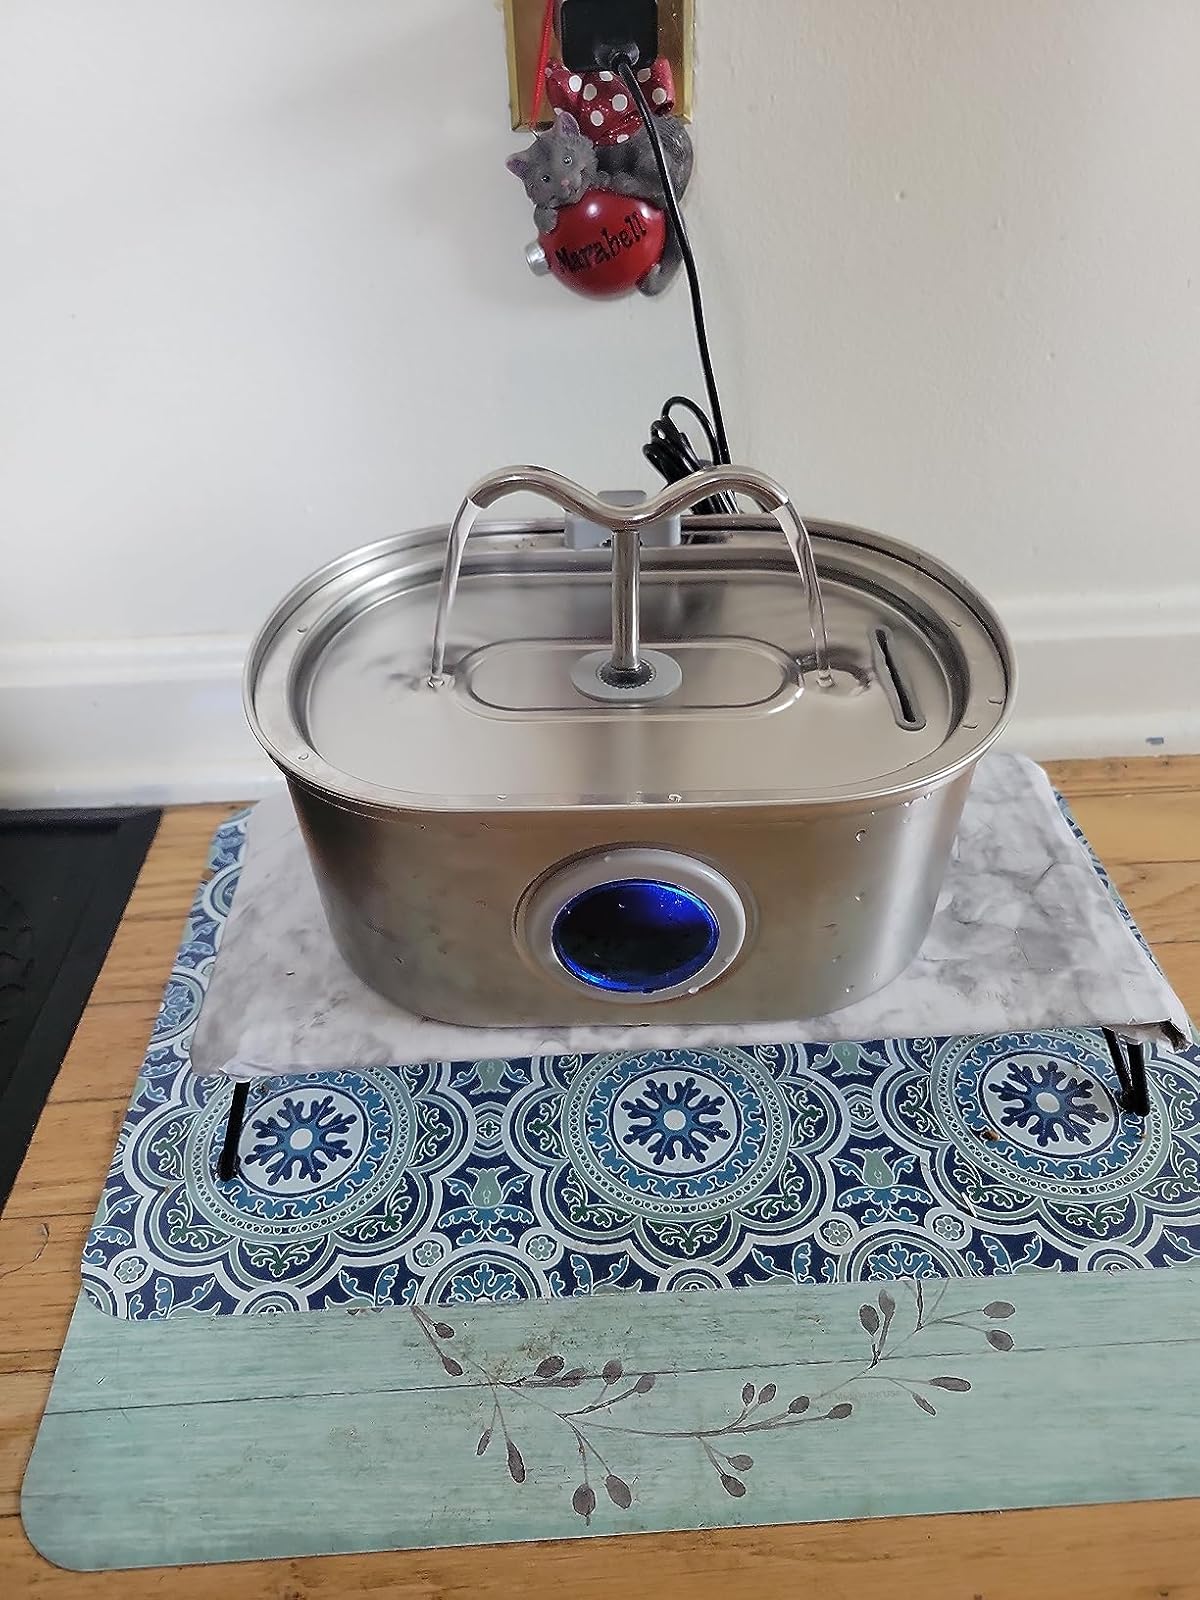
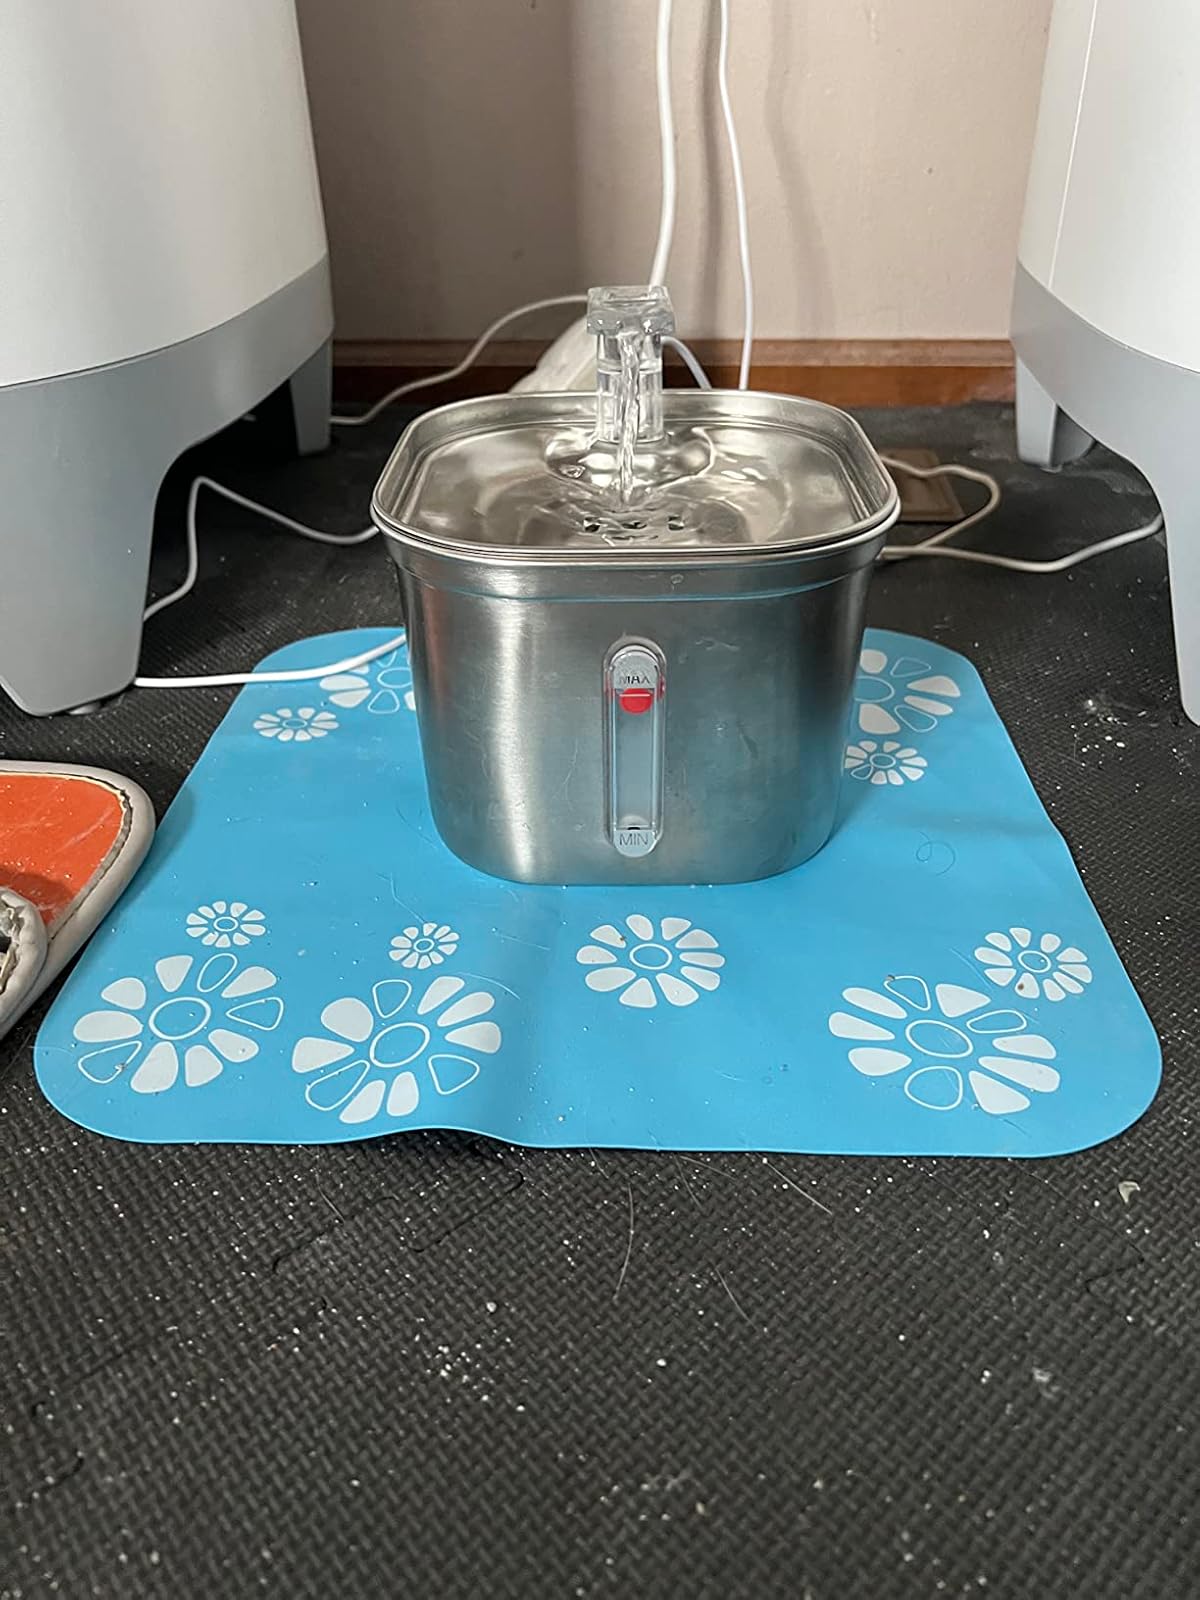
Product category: items_bowl
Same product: no